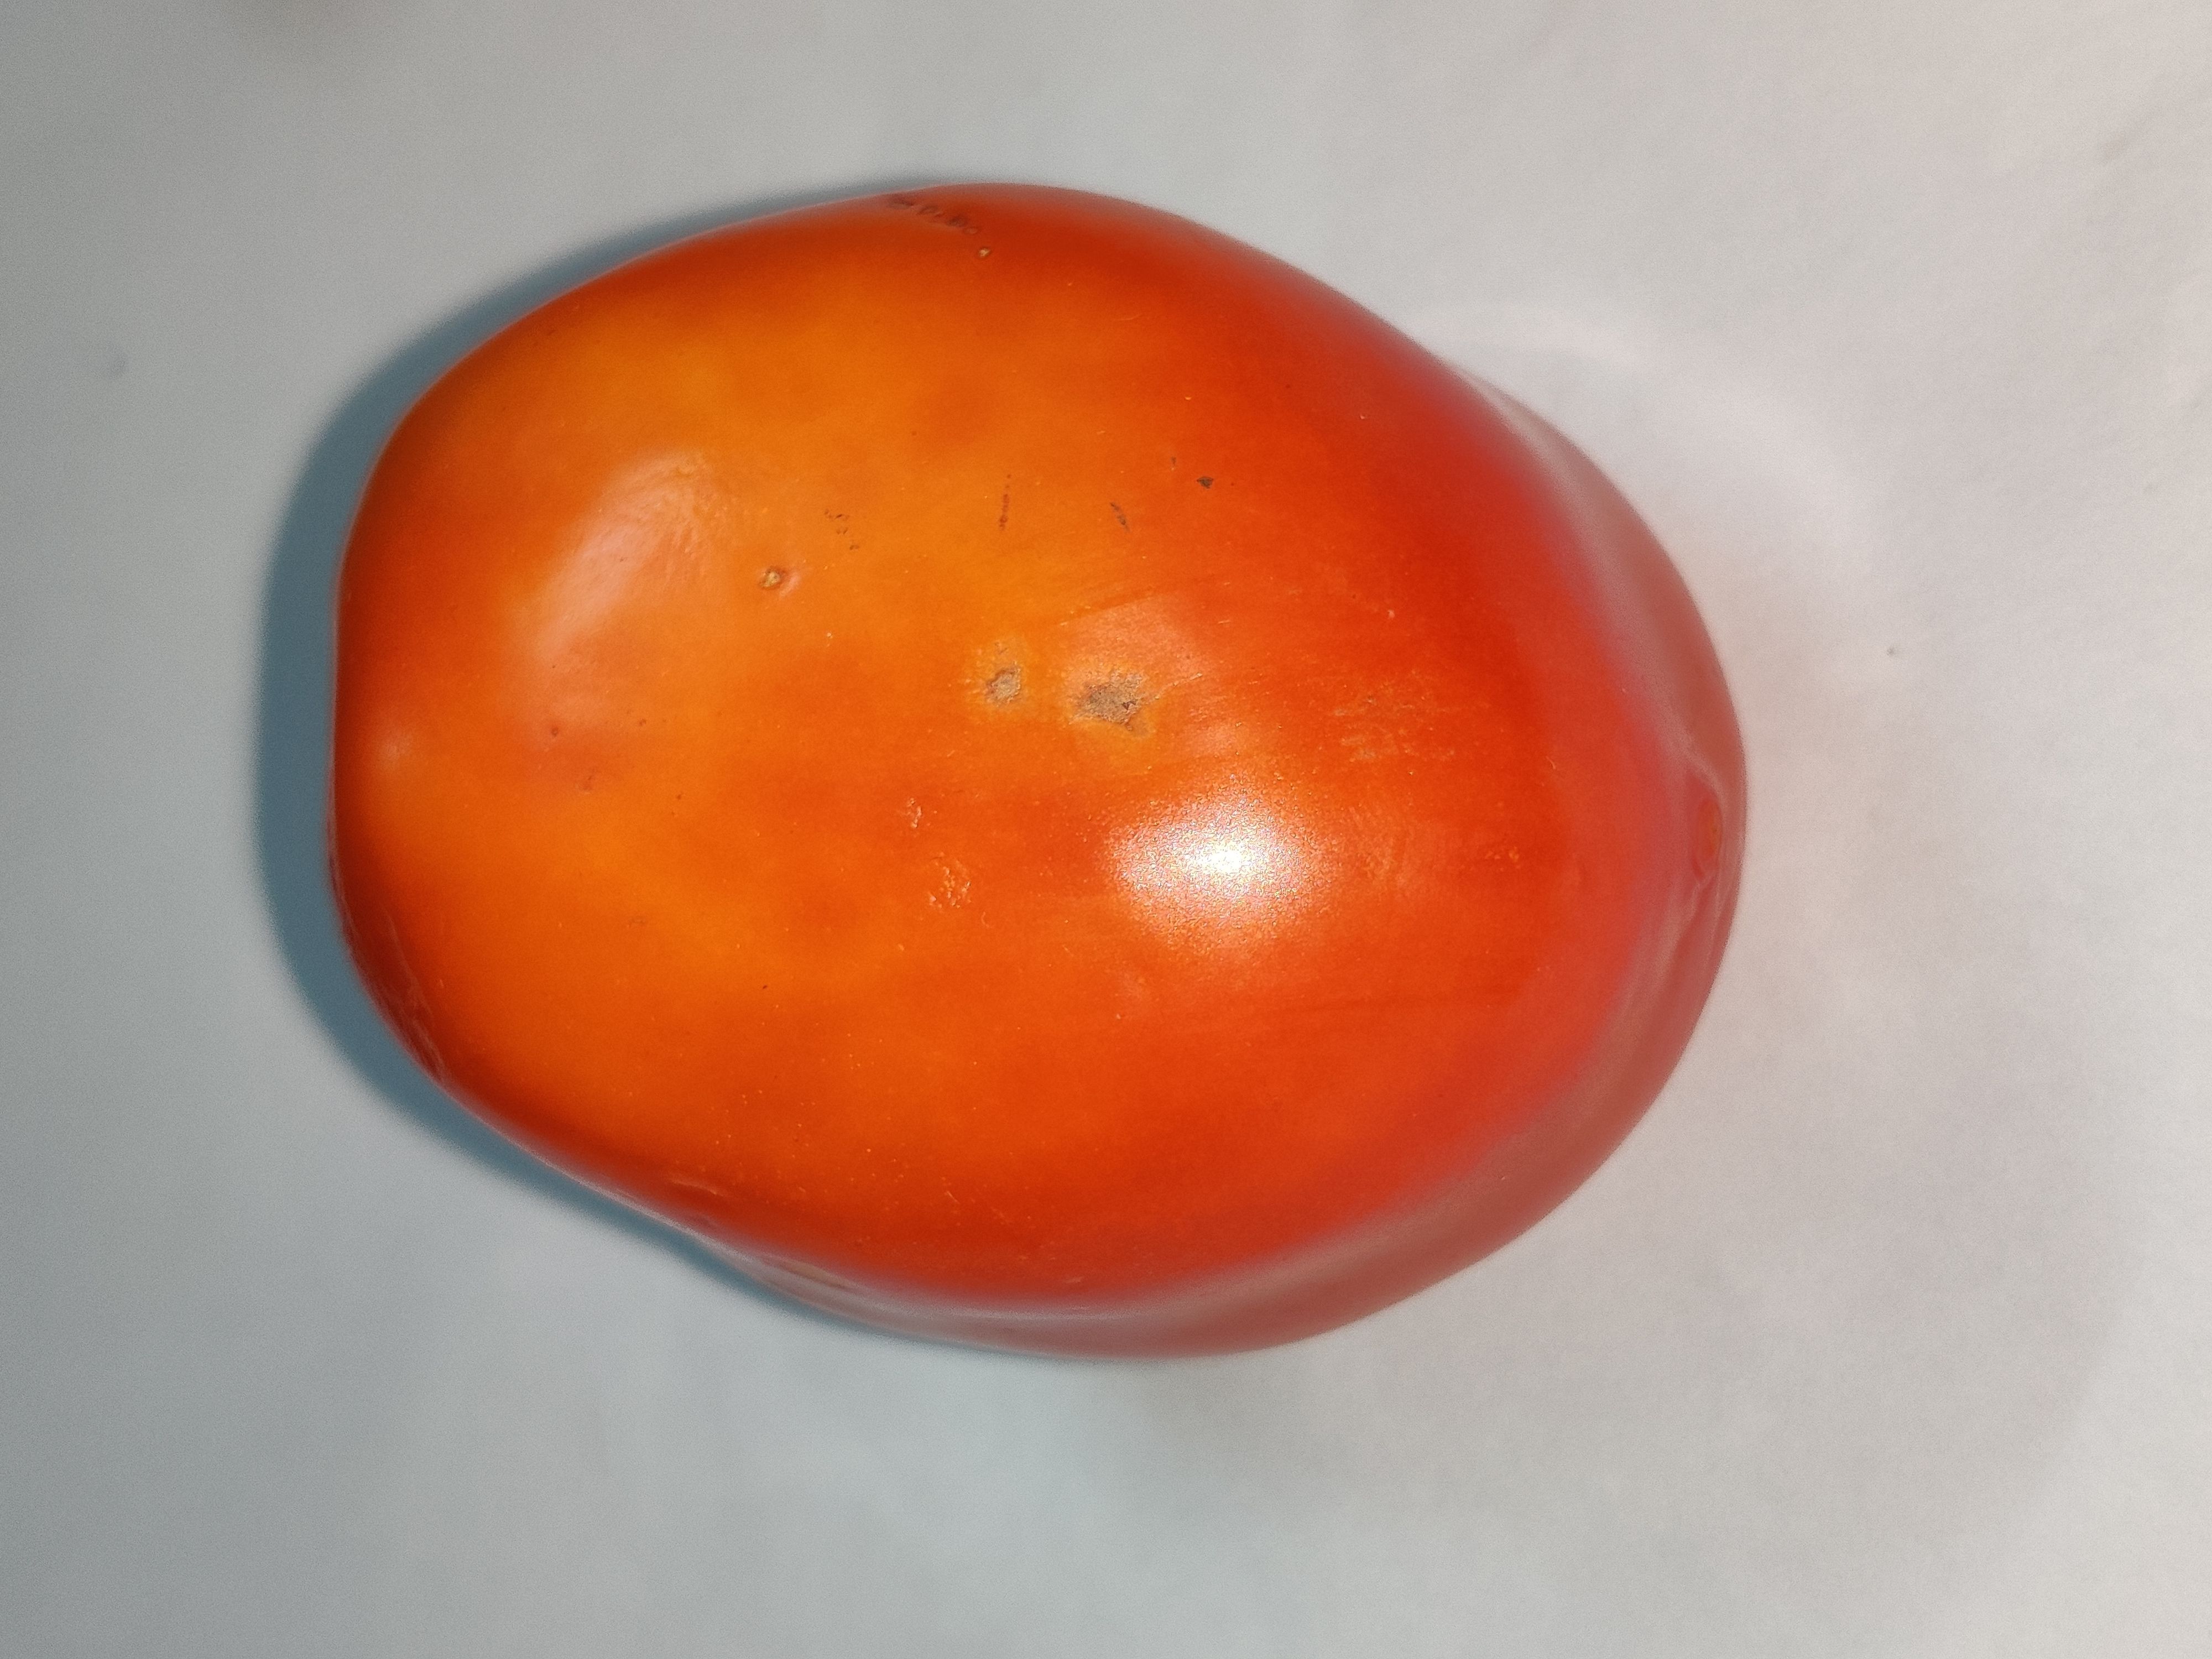
Fruit: tomatoes
Grade: 1st-grade